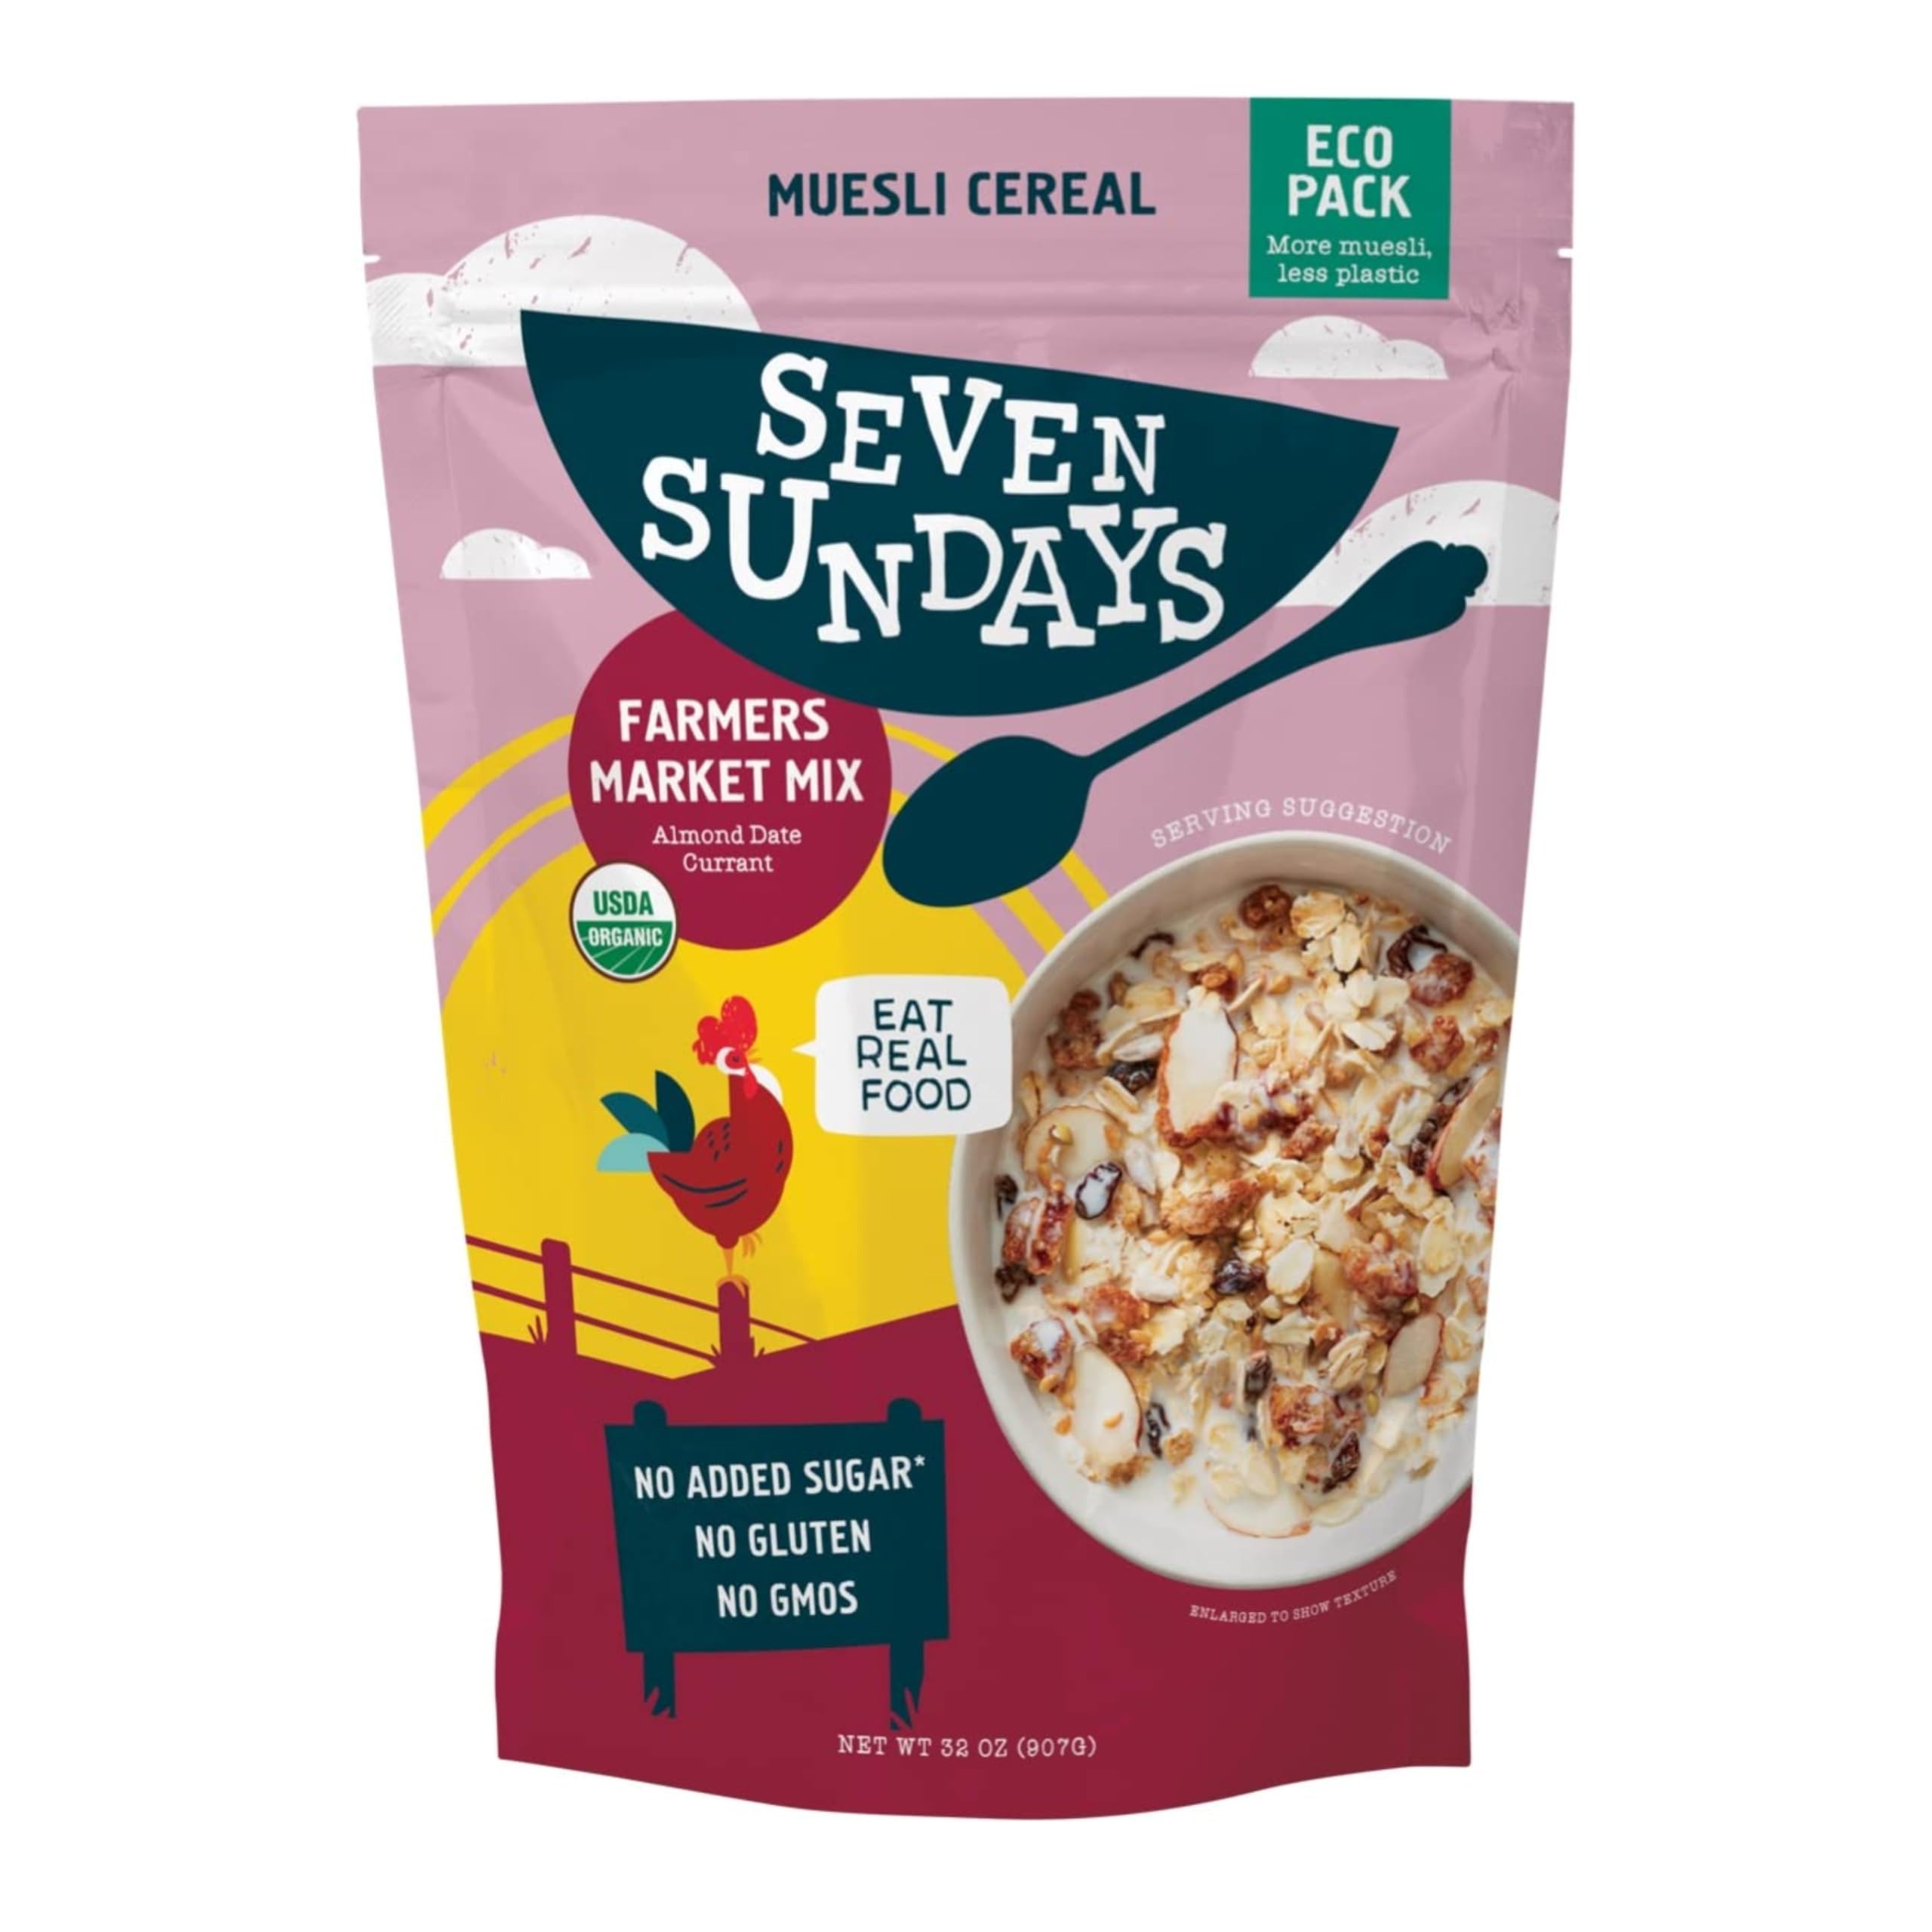
Item Name: Seven Sundays Organic Muesli Cereal, Farmers Market Almond Date Currant, 32 Oz Bag, Gluten Free, 0g Added Sugar, Enjoy Warm, Cool or as Overnight Oats
Bullet Point 1: Keep it Real: Our Farmers Market muesli is a hearty blend of real organic ingredients like gluten free oats, sorghum, buckwheat, dates, currants, almonds, and sunflower and flax seeds
Bullet Point 2: No Weird Stuff Ever: Our gluten free muesli is also certified USDA Organic, vegan and Non GMO with no artificial flavors. With 8g of plant protein and 0g added sugar, this better-for-you breakfast will keep you full and fueled
Bullet Point 3: Subtly Sweetened by Nature: Our Muesli has the perfect touch of sweetness from natural sweeteners like dates. We left out the sweeteners like Stevia and Erythritol so you can feel great about what's in your bowl
Bullet Point 4: Think Outside the Box: Farmers Market is delicious any time with a splash of your favorite milk, prepared hot like oatmeal, soaked overnight, or in your favorite recipes for delicious muffins, breads, cookies and more!
Bullet Point 5: Because We Give a Cluck: We make obsessively clean, real delicious cereals that are good for you and better for the planet. Explore our family of cereals including our Mueslis, Nut Granolas, Sunflower Cereals, Protein Oats and Oat Protein Cereals
Value: 32.0
Unit: Ounce

Price: 15.49